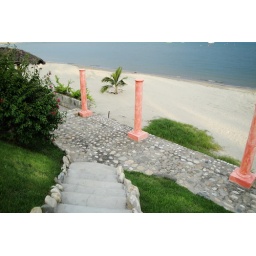
This picture shows the beautiful white sand on the beach in front of the Villa.